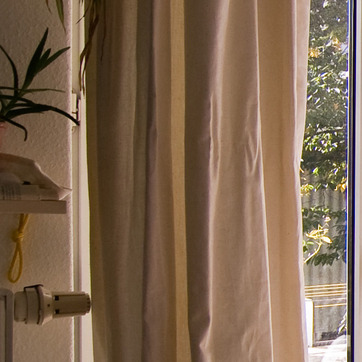
Material: fabric